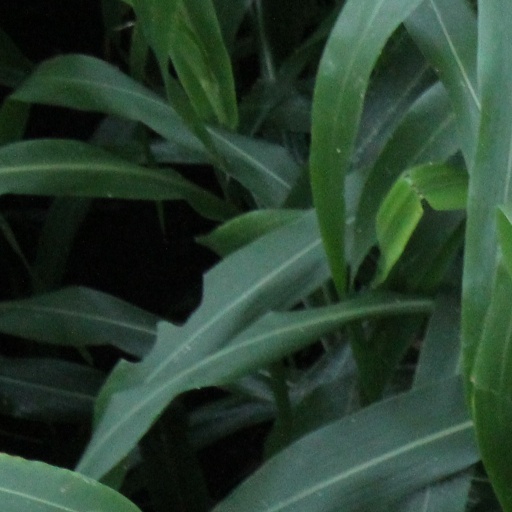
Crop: sorghum